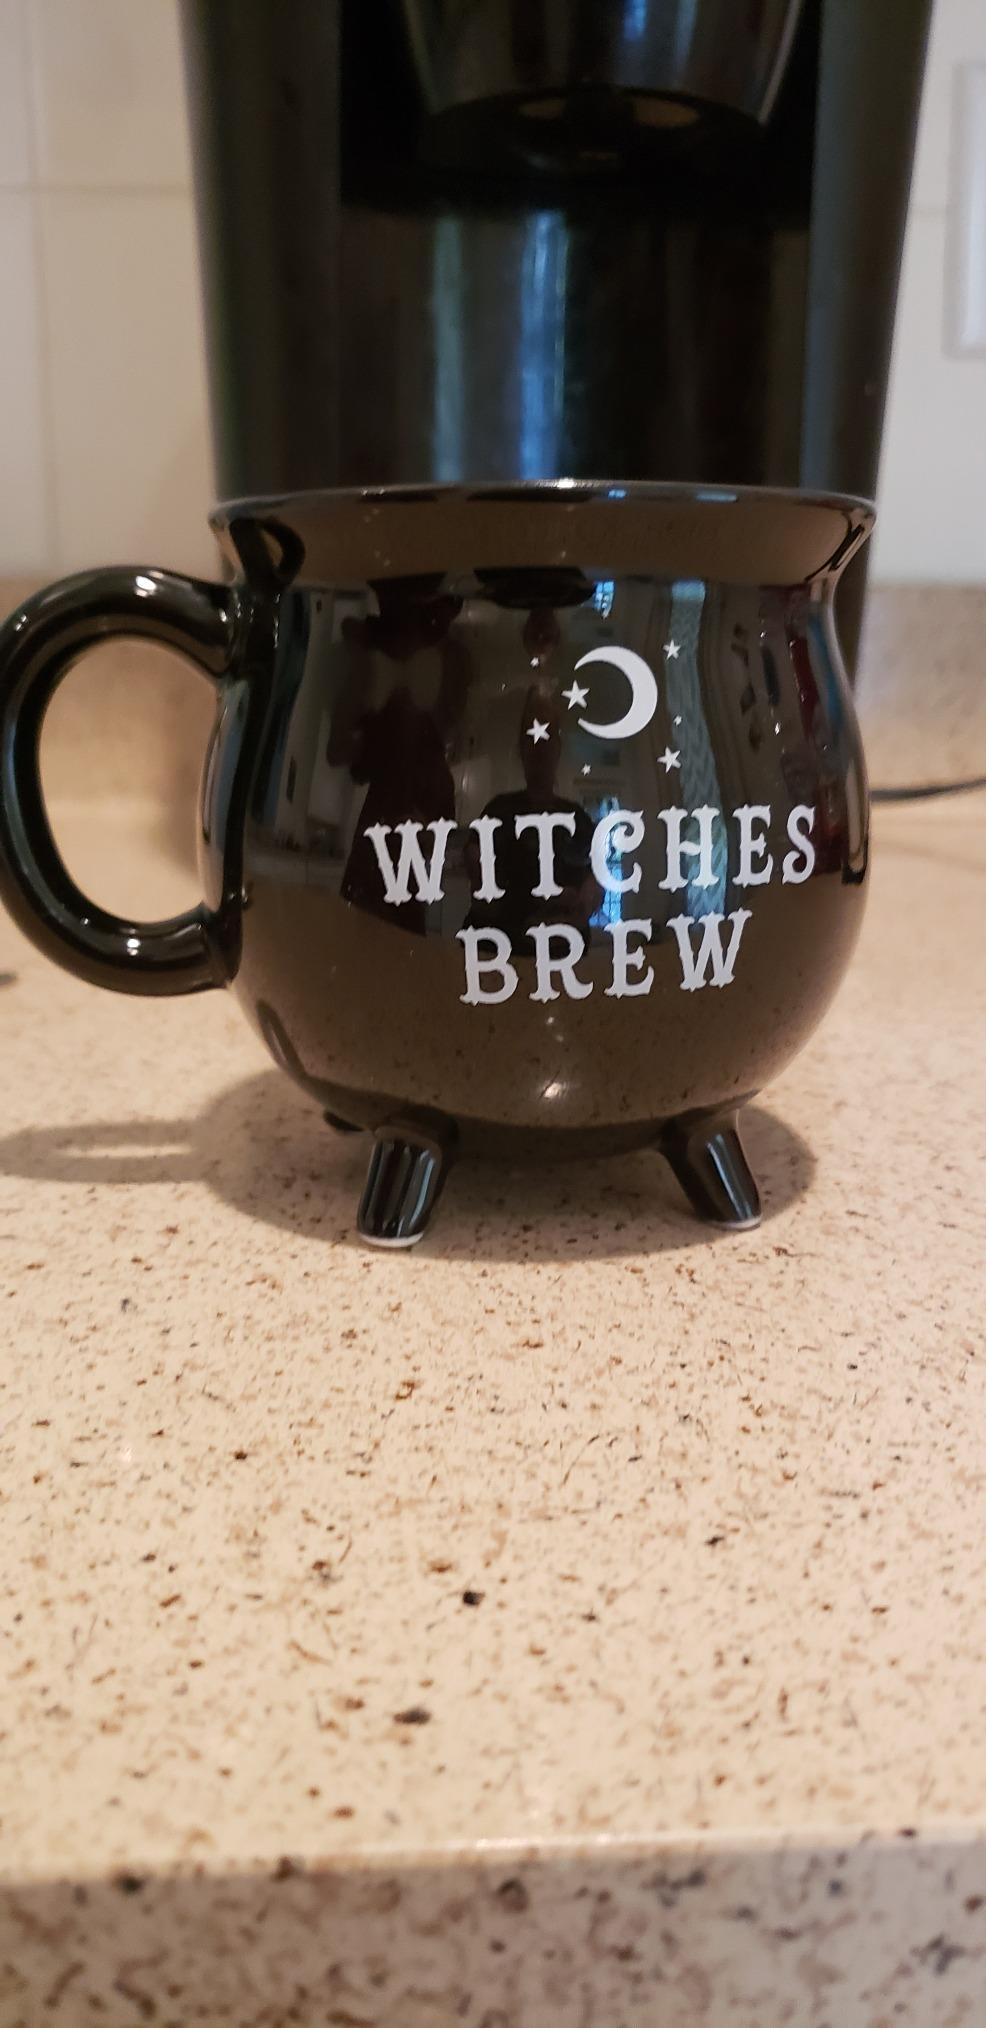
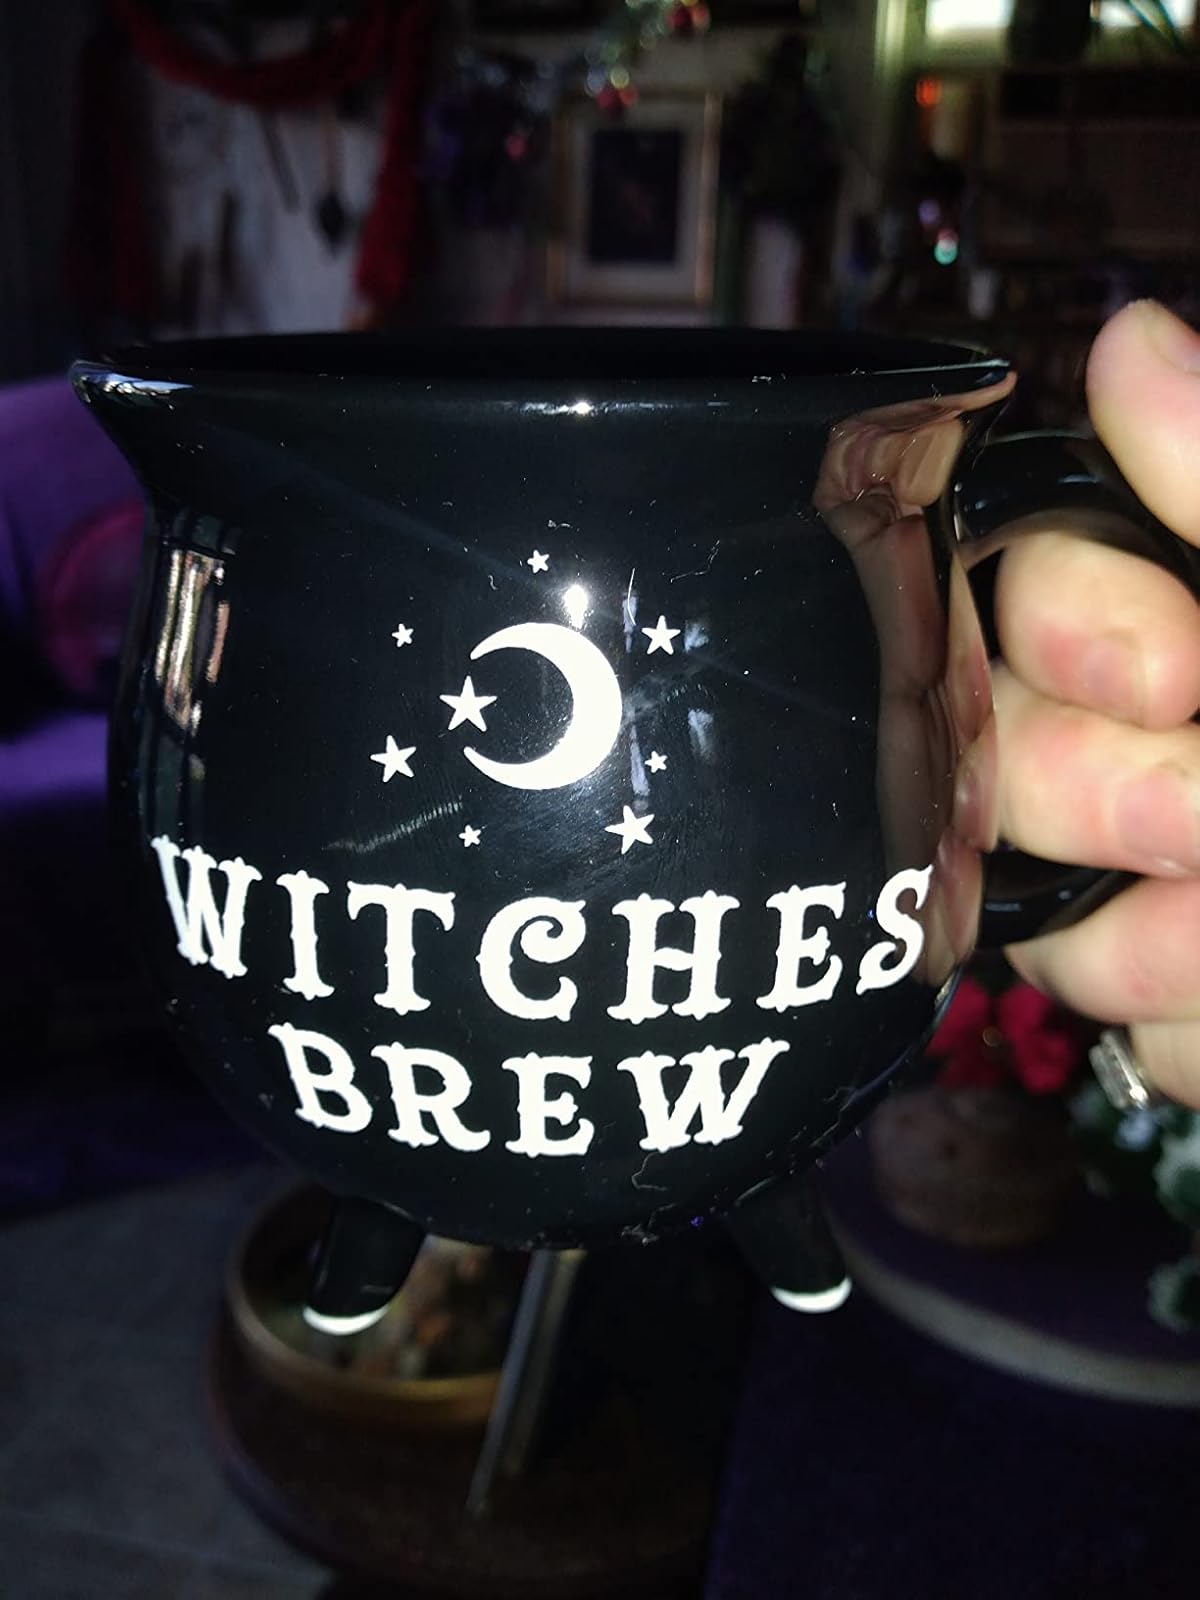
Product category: items_mug
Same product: yes